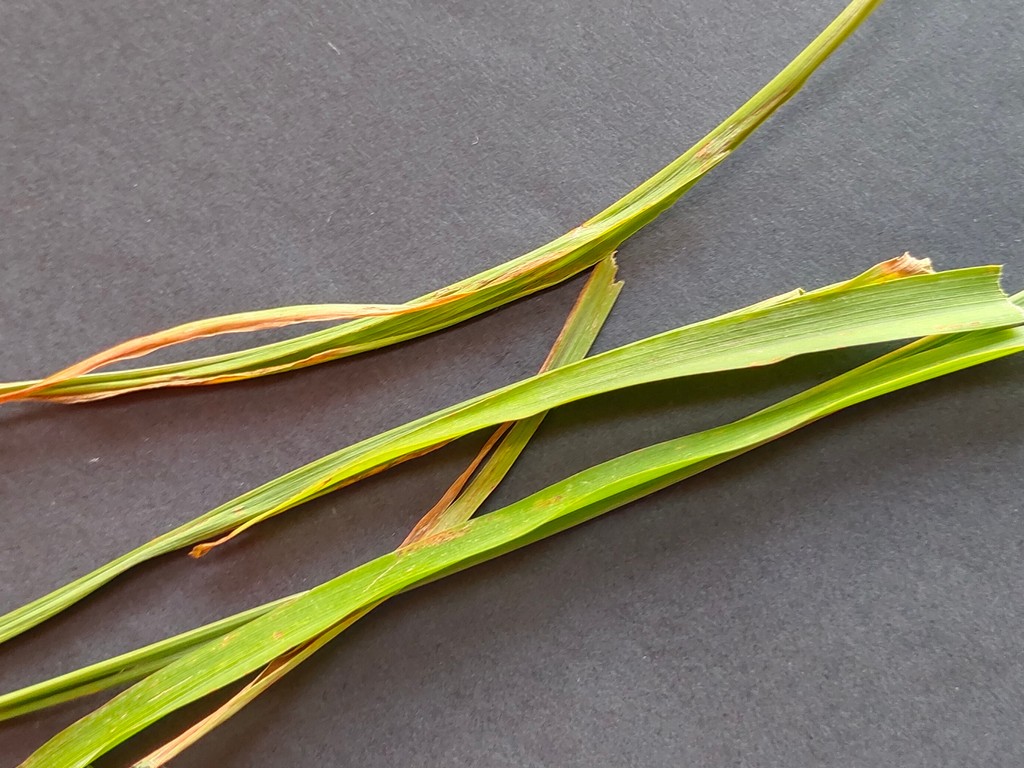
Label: Unhealthy